İttihatspor

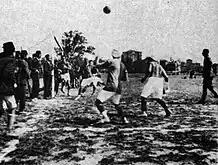
A Galatasaray-Fenerbahçe match in the 1910s held at the Union Club Field

İttihatspor or founded as Union Club in 1908 was a Turkish football club founded by Turkish footballer Ziya Songülen who founded, and later left the major Turkish multi-sport club Fenerbahçe, former mayor of Istanbul Cemil Topuzlu, former Minister of Foreign Affairs in the Ottoman Empire Mehmed Rıfat Pasha, British businessman James William Whittall and English sportsperson James LaFontaine. Union Club was refounded in 1920 with the name İttihatspor by Aydınoğlu Raşit Bey, the same year it became champions of the Istanbul Sunday League.